Lyubov Uspenskaya

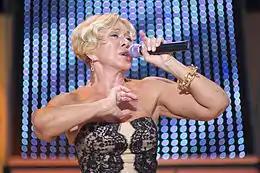
Uspenskaya performing in 2011

In 2012, fans heard a new song, "The Story of One Love," which was the title of her new album. In 2014, the celebrity recorded songs "I Love Him Too" in a duet with Irina Dubtsova and "Gypsy" with the band "Tabor Returns". A year later, a new record called "Tabletka" hot the charts, which Lyubov sang alongside singer Slava. And yet again she received numerous national awards for her performances of these musical compositions.